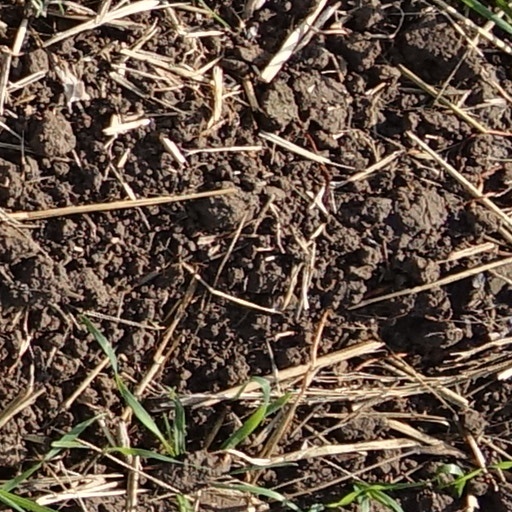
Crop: wheat